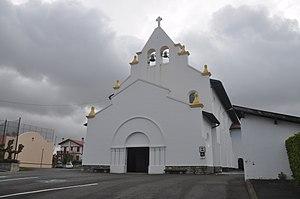
Eglise Sainte-Marie - ANGLET
Anglet est une commune française, située au bord de l'océan Atlantique, dans le département des Pyrénées-Atlantiques en région Nouvelle-Aquitaine.
Cet article recense une partie des monuments historiques des Pyrénées-Atlantiques, en France.
L'église Sainte-Marie est une église catholique située à Anglet dans les Pyrénées-Atlantiques. Elle dépend du diocèse de Bayonne et de la paroisse Louis-Édouard Cestac qui regroupe les anciennes paroisses Sainte-Marie d'Anglet, Saint-Joseph d'Anglet et Saint-Michel d'Anglet. Elle est inscrite au titre des monuments historiques depuis 2014.